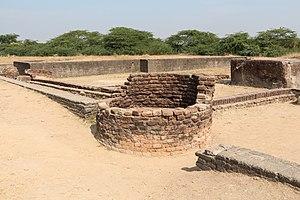
Ancien puits dans la ville haute du site de Lothal, Inde